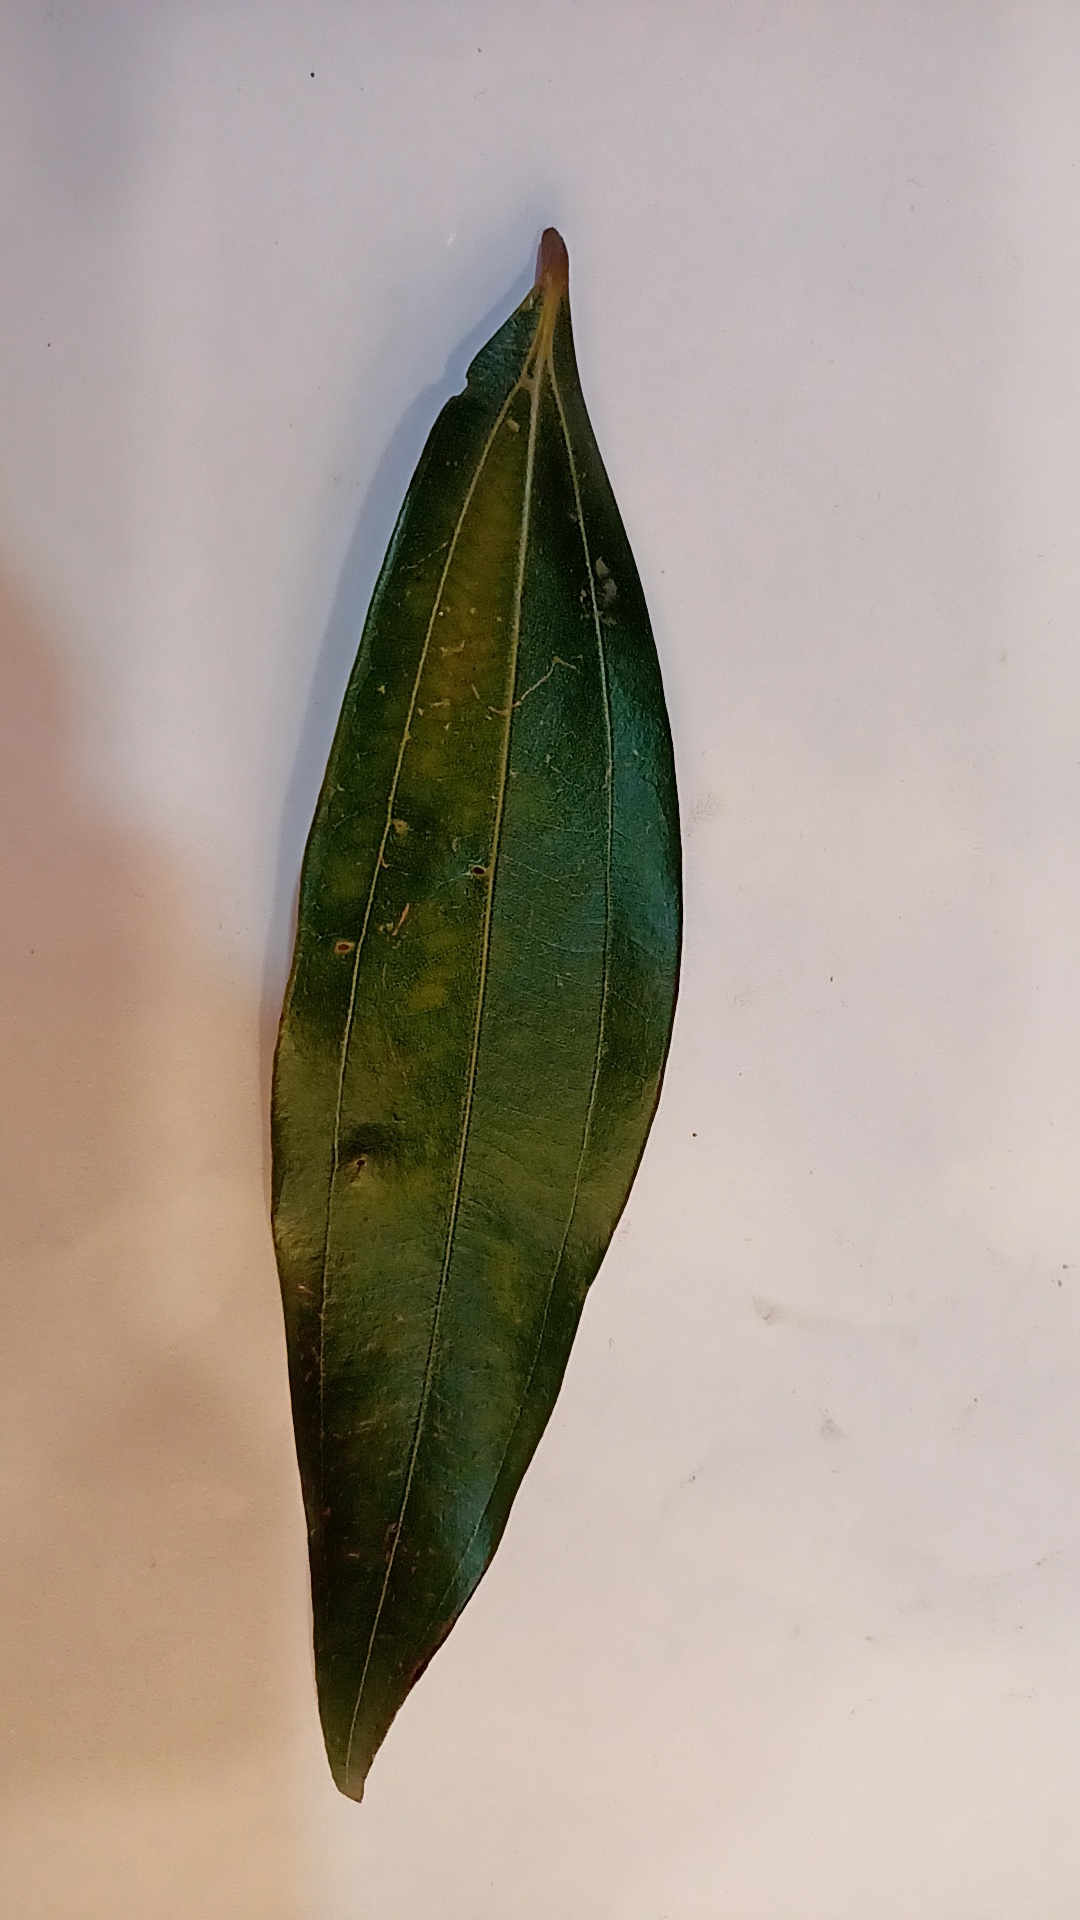
Label: Disease